Rubiales case

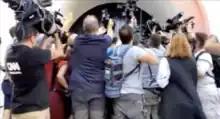
Journalists gathered outside the church in Motril on 29 August

On 28 August, Rubiales' mother, Ángeles Béjar, stayed inside the in Motril after service, announcing that she was going on hunger strike as a protest against the "inhumane and bloodthirsty hunt" against her son. She persistently defended Rubiales as a decent person, saying he was treated unfairly. Attention on Béjar focused on the increasing absurdness of attempts to defend Rubiales; the potential that Rubiales was using his family to apply social pressure to Hermoso after being prohibited from contacting her; and the tendency for female relatives, particularly mothers, to disbelieve that their sons can be abusers. Two days later, Béjar was reportedly admitted to hospital with fatigue and anaemia.